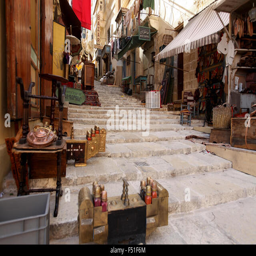
a street made over to look like a bazaar